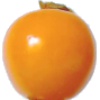
Label: Physalis 1